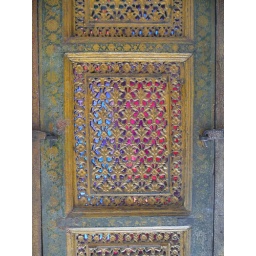
Open door against stained glass